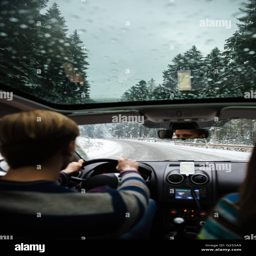
back view of handsome man driving in car through the winter forest